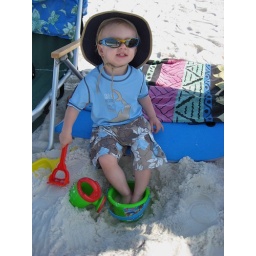
Luke putting his feet in the water to avoid sand contact